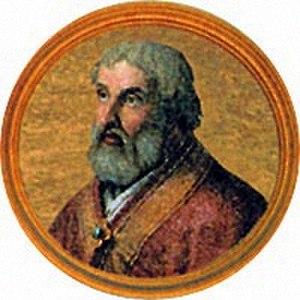
Serge IV, de son nom de naissance Pietro Martino Buccaporci, Boccapecora ou Boccadiporco, peut-être né à Rome, ou d'origine provençale, est pape du 31 juillet 1009 au 12 mai 1012.